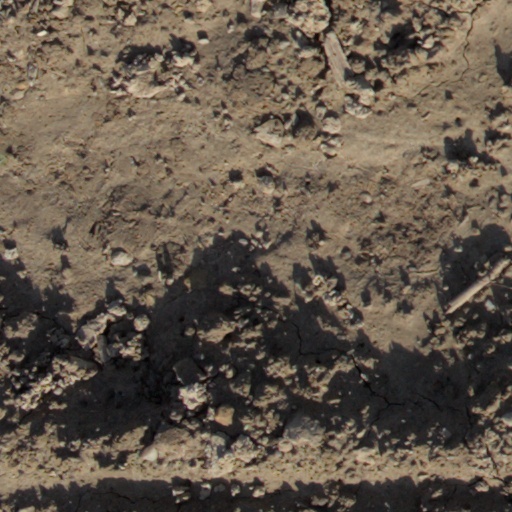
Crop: wheat